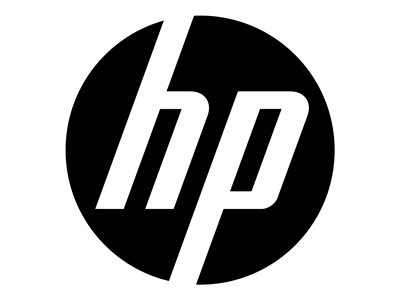
Windows 11 Home Advanced - License - 1 license - CTO - 64-bit
Windows 11 Home Advanced - License - 1 license - CTO - 64-bit Maximize your productivity Different ways to connect Your content, curated by you A PC for each of you Windows 11 provides a calm and creative space where you can pursue your passions through a fresh experience. From a rejuvenated Start menu to unique ways to connect to your favorite people, news, games, and content - Windows 11 is the place to think, express, and create in a natural way. Maximize your productivity Access all the apps you need and multi-task with ease with tools like Snap layouts, Desktops, and a more-intuitive redocking experience. Different ways to connect Connect instantly to the people you care about right from your desktop with Microsoft Teams. Your content, curated by you With Microsoft Edge and a multitude of Widgets you can choose from, you can quickly stay up to date with the news, information, and entertainment that matters most to you. A PC for each of you Windows 11 is available on a wide array of devices, from the partners who are bringing you modern innovations in touch, pen, and voice, making it easy to find the optimum, more affordable device for you.
Brand: HP Inc.
Category: Software > Computer Software > Operating Systems